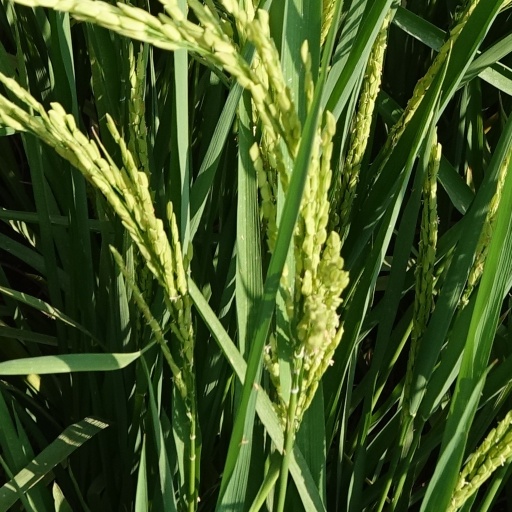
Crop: rice